2008 United States House of Representatives elections in Washington

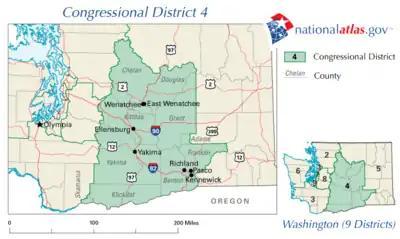

Incumbent Republican Doc Hastings has represented the 4th district in Congress since 1995. Hastings won in the 2006 election with 60% of the vote. He was opposed by Democratic candidate George Fearing. Republican Gordon Allen Pross was eliminated in the primary.